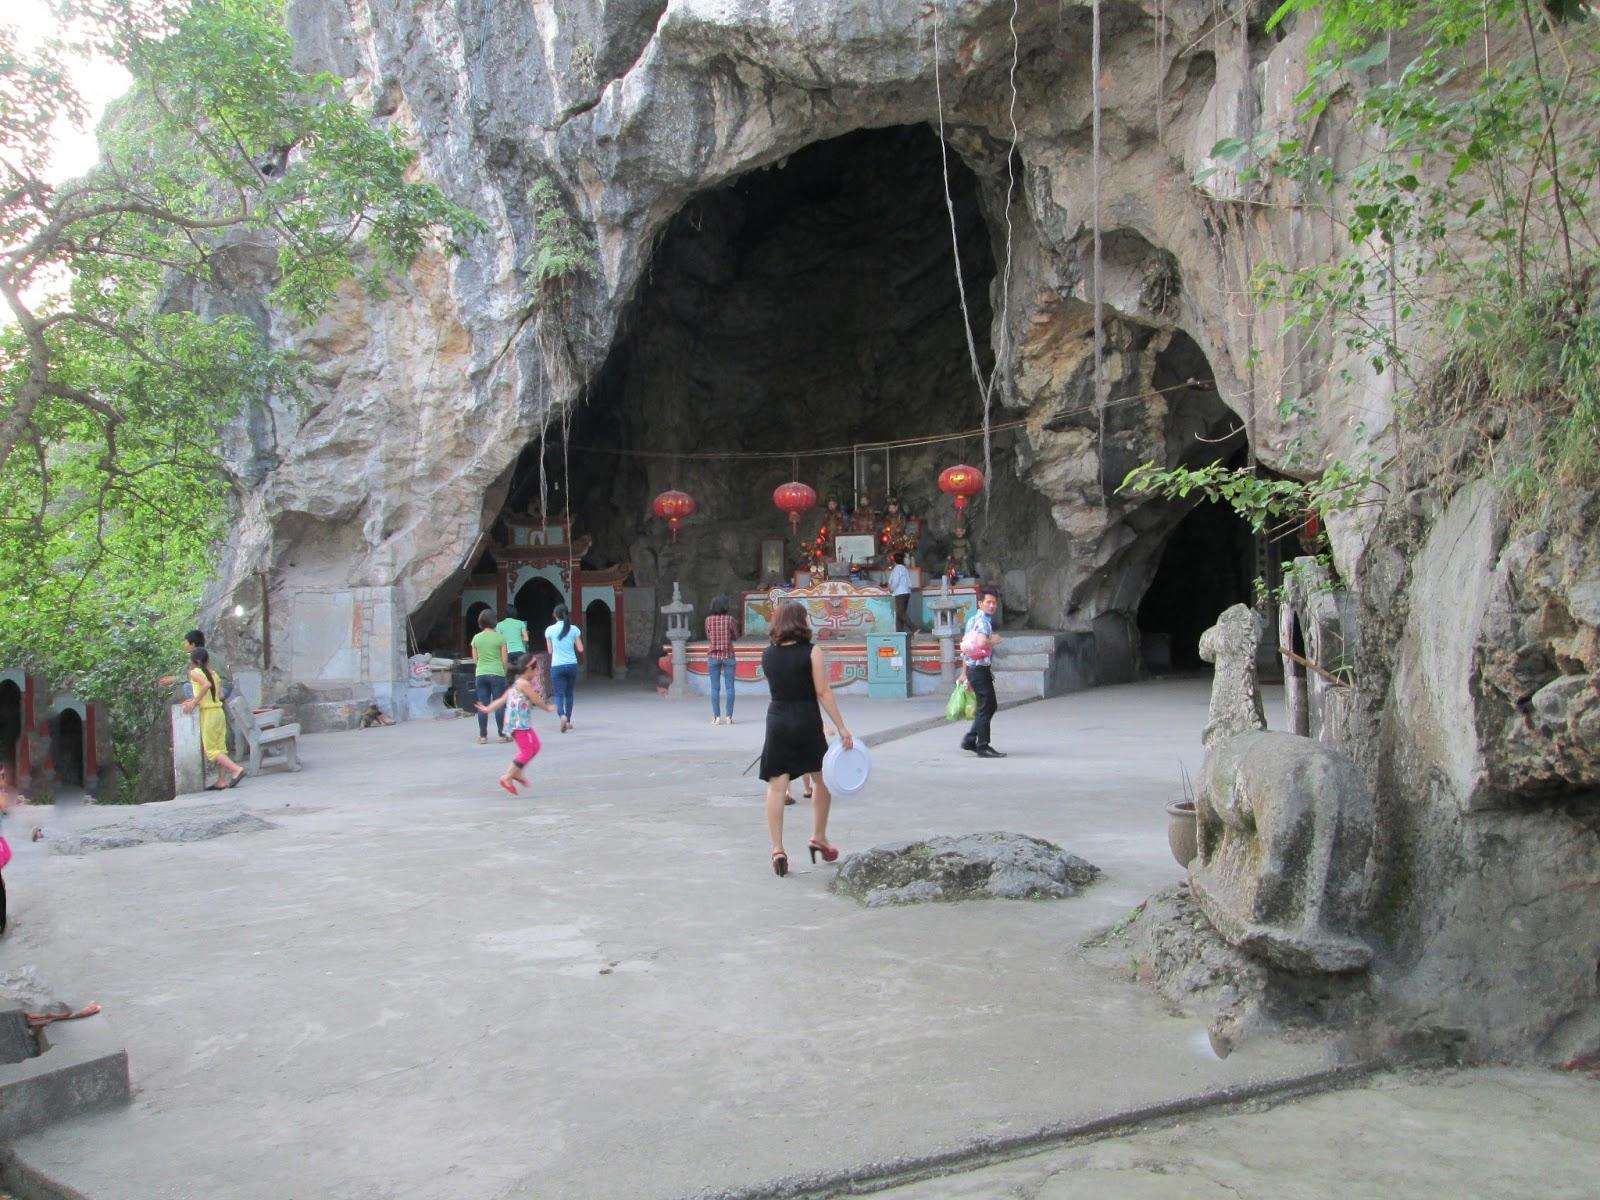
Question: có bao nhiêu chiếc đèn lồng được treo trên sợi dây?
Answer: có hai chiếc đèn lồng được treo trên sợi dây